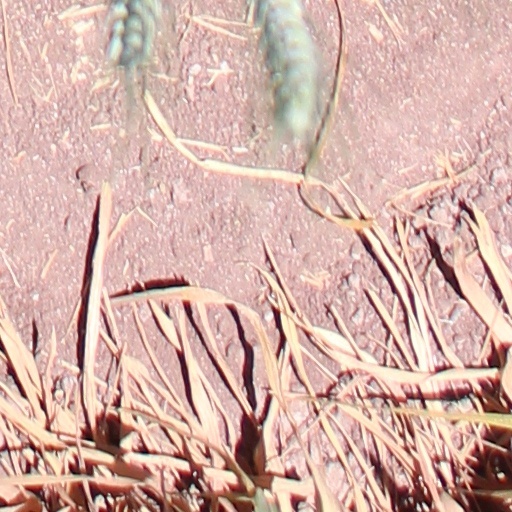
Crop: wheat